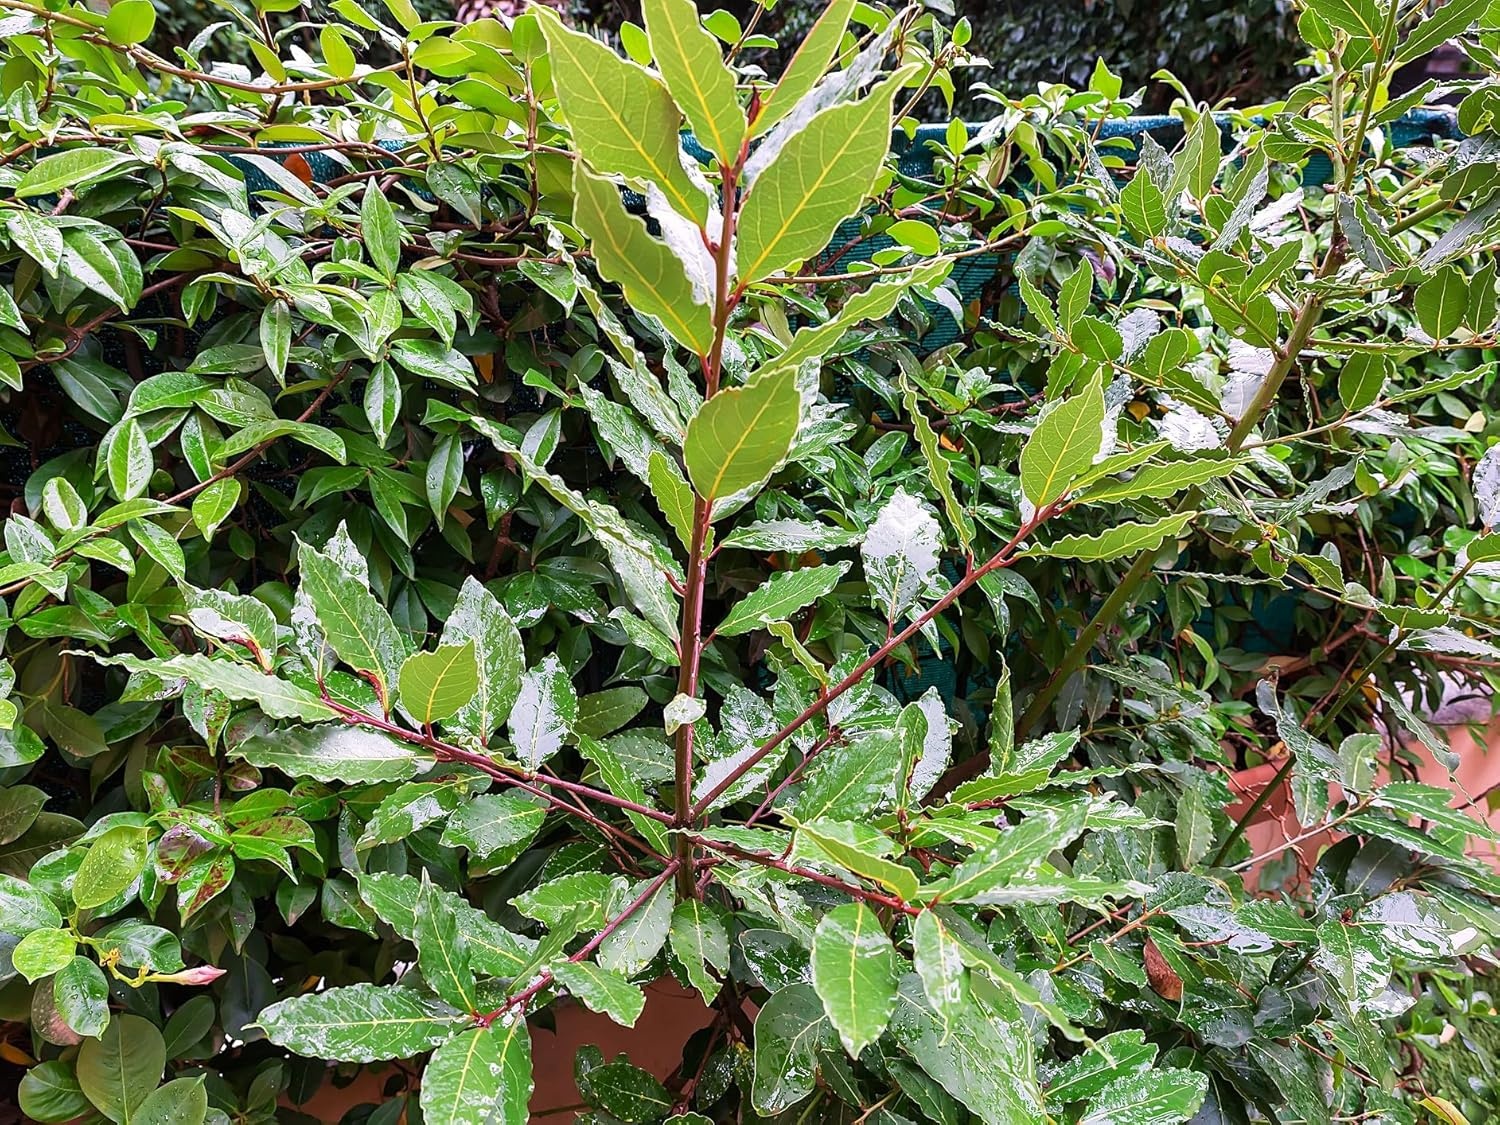
Greenwood Nursery: Live Perennial Plants - Bay Laurel Herb + Laurus Nobilis - [Qty: 2X 2.5 Pot] - (Click for Other Available Plants/Quantities)
Overview Indoor/Outdoor Usage : Outdoor Brand : Greenwood Nursery Color : Green Special Feature : airtight Expected Blooming Period : No Blossoms Sunlight Exposure : Full Sun, Partial Sun Unit Count : 2.0 Count Expected Planting Period : Year Round Product Care Instructions : Planting & Caring info sent with order. USDA Hardiness Zone : 8, 9 About this item [INFO1] - Laurus nobilis. Bay Laurel shrub/tree is most known for its dark green, glossy leaves with a spicy, pungent flavor. Plant your Bay Laurel, Laurus nobilis, in an attractive tub or container plant for the patio. This herb performs best in fertile soil kept moderately moist. Use Bay Laurel for seasoning, garnish and for pickling mixtures. Its leaves have the strongest flavor when dried. [INFO2] - The Bay laurel is a great gift item for the gardener or chef on your list. These are starts for the Bay Laurel tree which can get up to 15 feet high. It is tender so bring it indoors in the winter if you live in a climate with cold winters. Bay Laurel Plants are hardy outdoors only as far north as Zone 8. Other zones will need to move indoors during fall and winter months. Easy to grow - Full to part sun. [DETAILS] - Category: Perennials, Herb Plants, Evergreen Perennials ● Plant Type: Deciduous ● Light Requirement: Full Sun, Partial ● Soil Condition: Moist ● Mature Height: 10 - 15ft ● Growth Rate: Slow-growing ● Planting Zone: 8, 9 [PACKING/SHIPPING] - Greenwood Nursery takes the utmost care to make sure you get your plants well protected, healthy & alive! BARE ROOTS = bundled with string, covered with hydrating gel (hydrates while out of soil), wrapped in moist paper & placed into airtight plastic wrap (traps moisture). POTTED PLANTS = Shrink wrap/tape the Pot so soil doesn't spill out. BOTH the Bare Roots & Potted Plants are secured in a Box with shipping Peanuts, to minimize movement/damage. [GREENWOOD GUARANTEE] - We strive to satisfy customers with their purchase, please contact us WITHIN 14 DAYS of receipt to sort out any issues with the order! We take full responsibility for our mistakes, however proof will be required for other issues & buyers are responsible for user error! Make sure you are purchasing from our GREENWOOD NURSERY store to avoid any issues, you will know your package is from us with our Logo on the Plant & in/on the Box.
Brand: GreenwoodNursery
Category: Home & Garden > Plants > Indoor & Outdoor Plants > Culinary Herbs & Plants